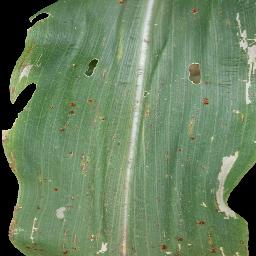
Label: Corn_(Maize)___Common_Rust